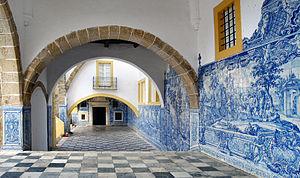
L’abbaye de Portalegre était une abbaye de religieuses cisterciennes. Fondée tardivement, en 1518, par l'abbaye d'Alcobaça, elle présente une architecture très particulière, typique du style manuélin et décorée de nombreux azulejos. Elle est fermée en 1854, et utilisée comme séminaire, caserne et musée depuis.